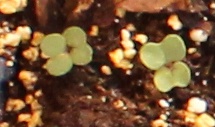
Label: Canola